Minerve (airline)

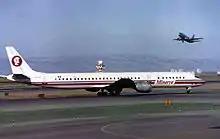
A Douglas DC-8-73 of Minerve at San Francisco International Airport (1990)

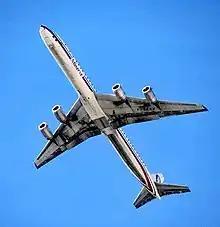
Minerve DC-8-73CF F-GESM departing Gatwick Airport in 1990

Minerve was a French airline, headquartered in the 1st arrondissement of Paris, that operated from 1975 until it merged with AOM to form AOM French Airlines in 1992.